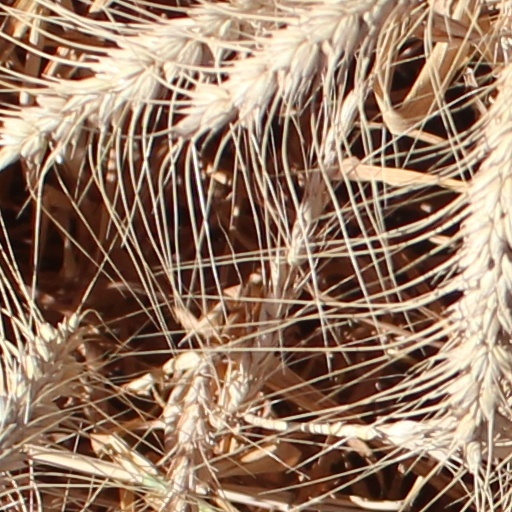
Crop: wheat